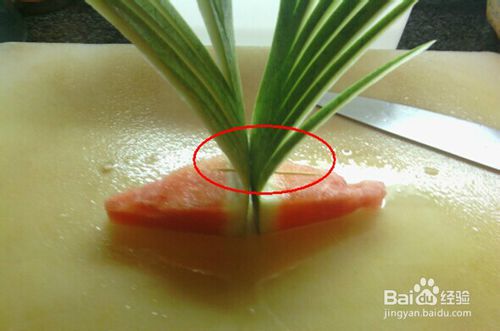
Label: trash